Pennsylvania Route 663

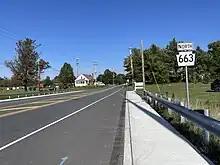
PA 663 northbound in New Hanover Township

Past the Geryville Pike intersection, PA 663 enters Milford Township in Bucks County and continues through more rural areas. The road passes to the southeast of the community of Spinnerstown and widens into a four-lane divided highway at the Spinnerstown Road/Krammes Road intersection, where it curves to the east. The route becomes undivided and comes to the Quakertown interchange with I-476 (Pennsylvania Turnpike Northeast Extension). A park and ride lot is located south of the road at this interchange within the northbound reverse jughandle for the interchange ramp. PA 663 turns into a divided highway again and runs past businesses. The route becomes a two-lane undivided road again and continues back into rural areas, where it crosses Allentown Road and Unami Creek as it passes to the north of the community of Milford Square. The road runs near some development, heading south of St. Luke's Hospital–Upper Bucks Campus. The route enters Richland Township at the Portzer Road intersection and passes homes, becoming the border between Richland Township to the north and the borough of Quakertown to the south at the Milford Square Pike intersection, with the name changing to West Broad Street. PA 663 heads into commercial areas and fully enters Quakertown, where it widens back into a four-lane divided highway and comes to its northern terminus at an intersection with PA 309. Past this intersection, the road continues east as PA 313.